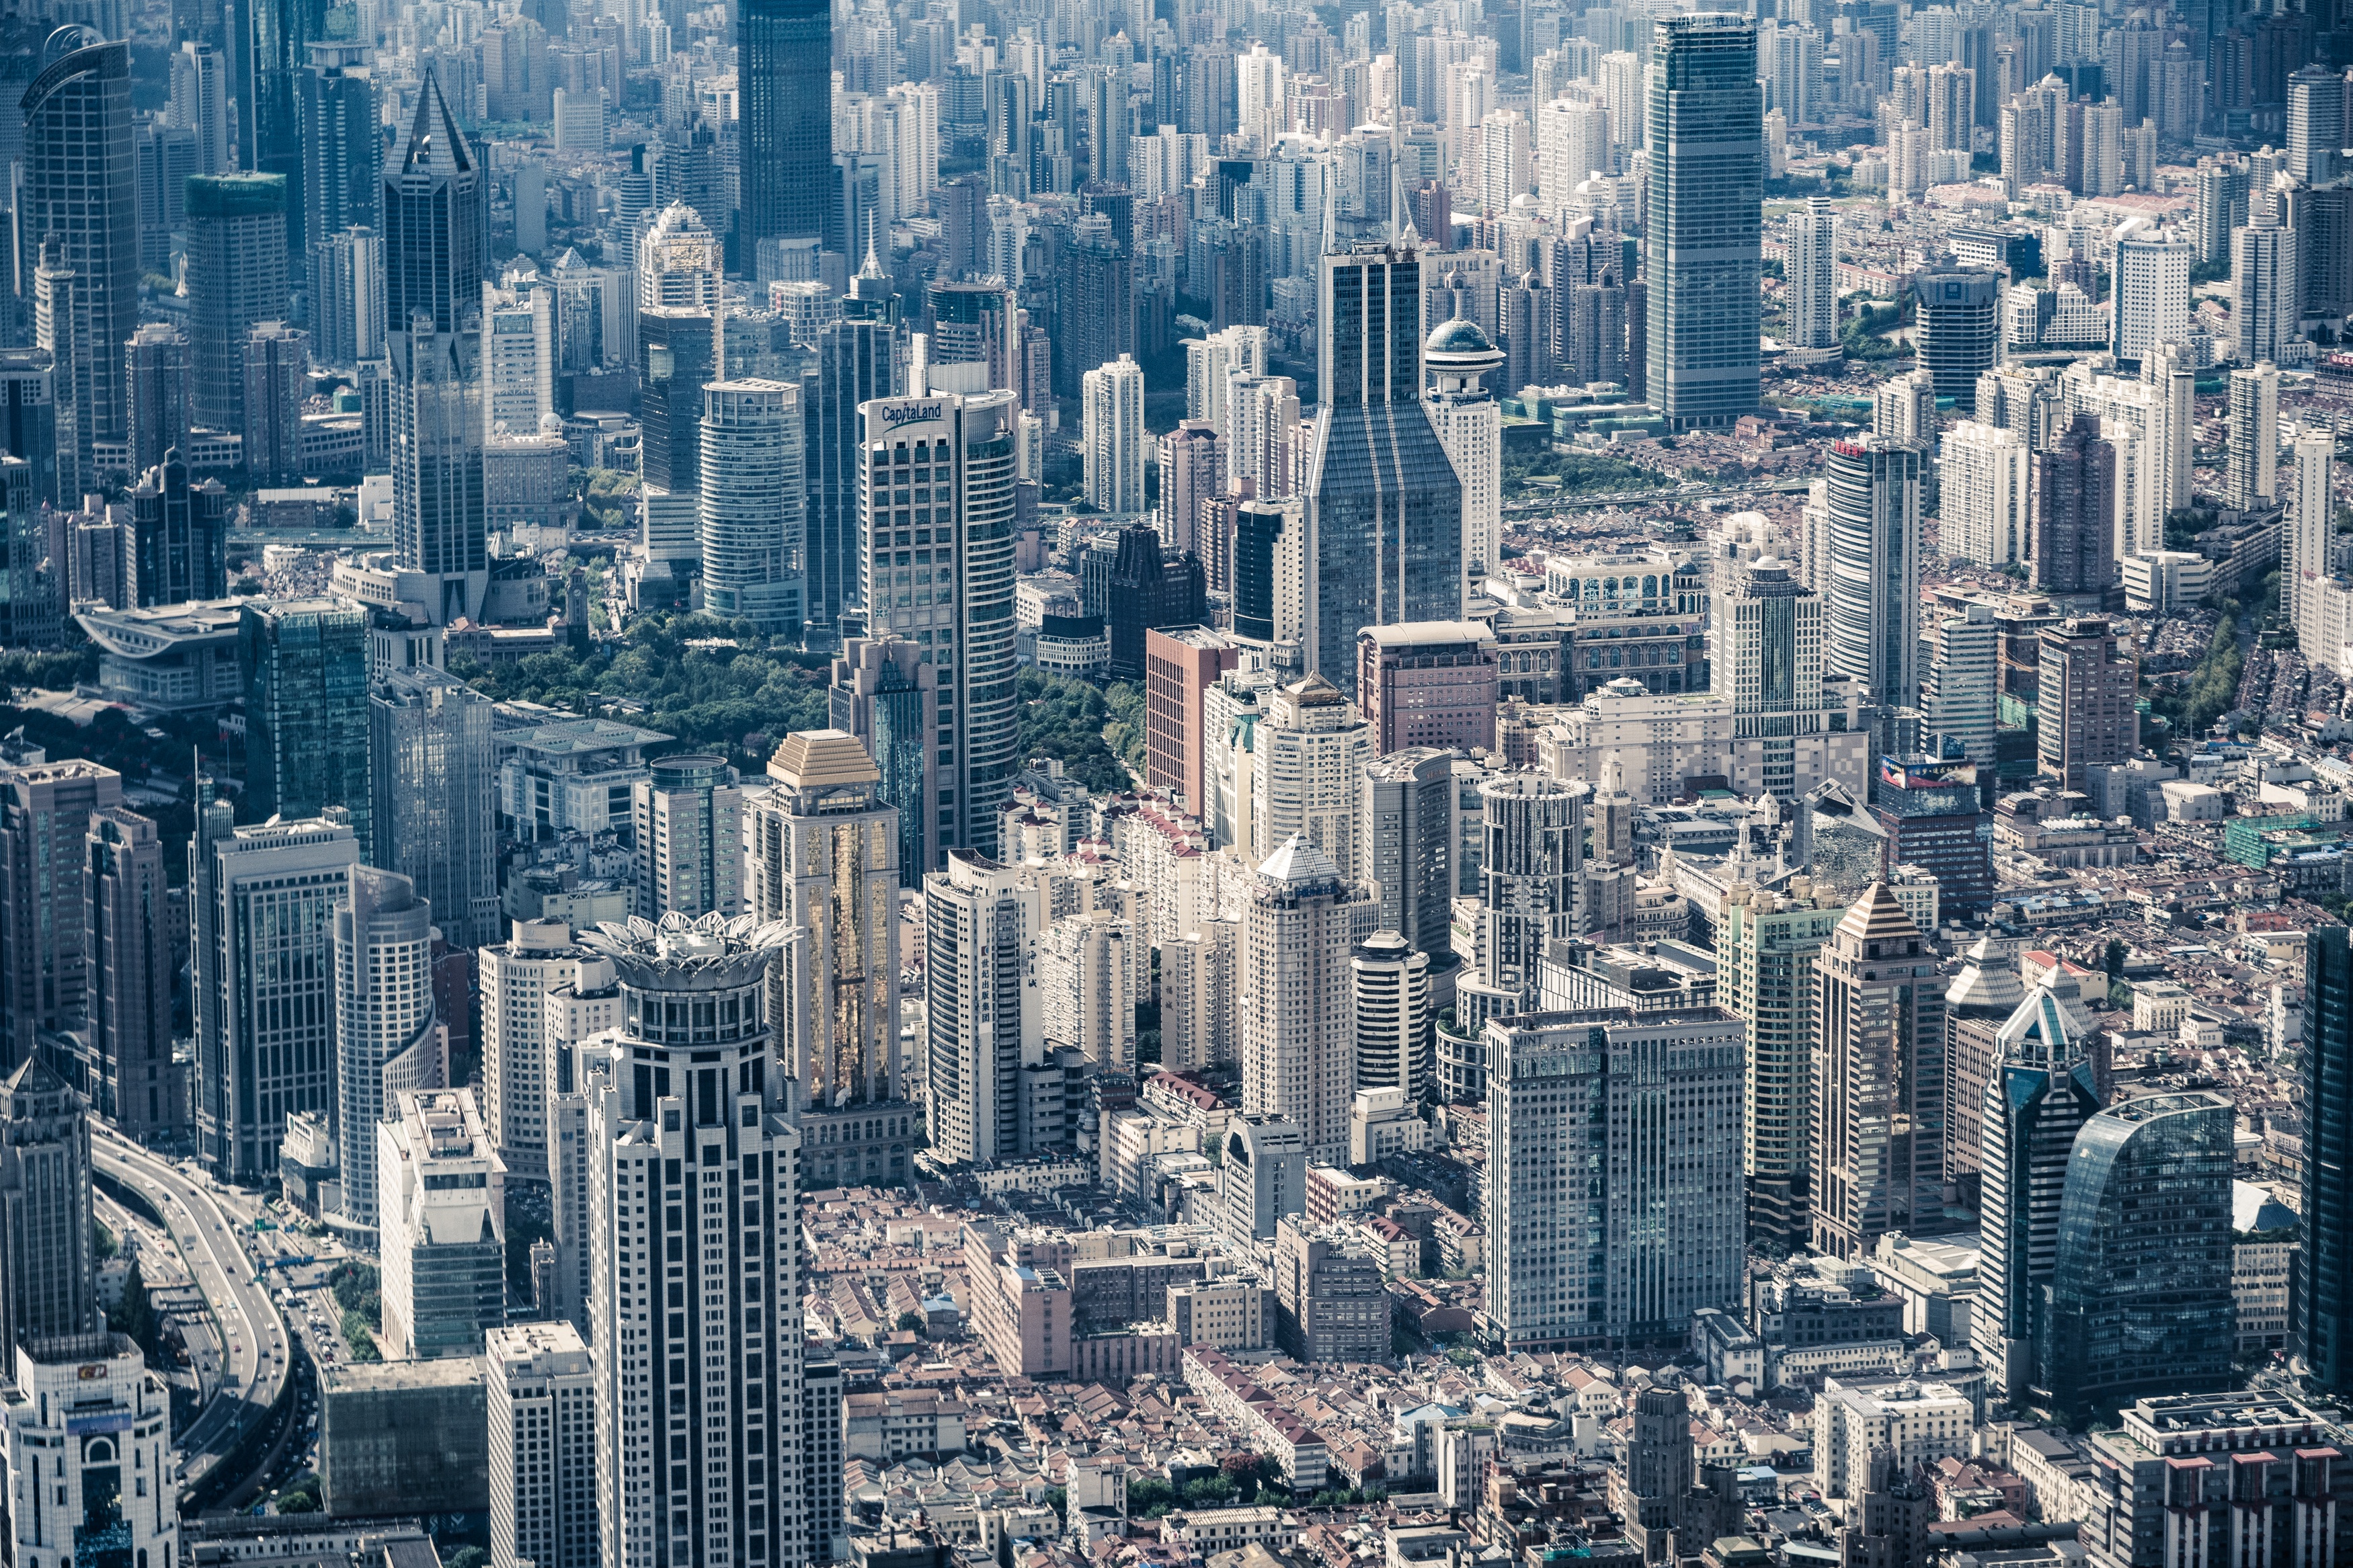
black and white, skyline, photography, city, skyscraper, urban, cityscape, downtown, tower, metropolitan, monochrome, tower block, skyscrapers, buildings, metropolis, neighbourhood, aerial photography, urban area, geographical feature, human settlement, metropolitan area